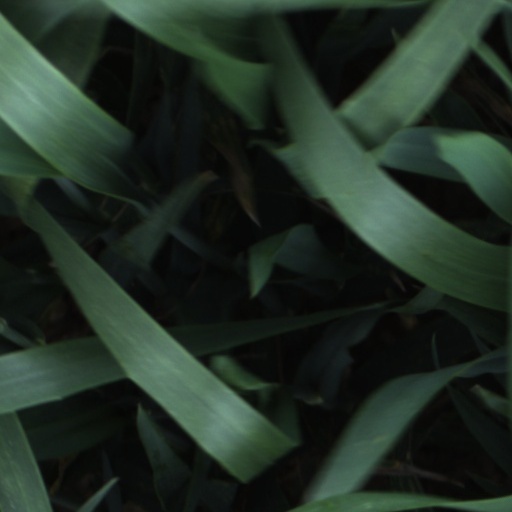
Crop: wheat